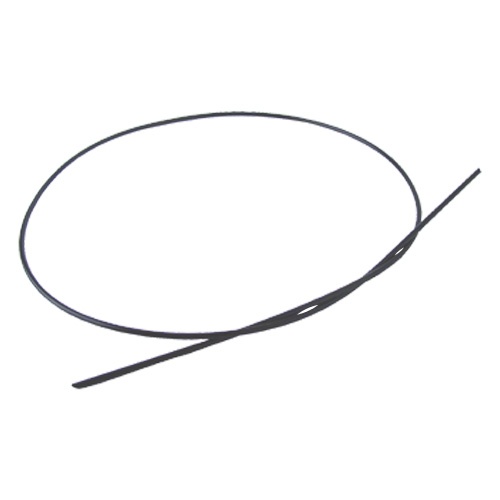
Kapillarschlauch, 1 m, 1 Stk.
Kapillarschlauch, 1 m, 1 Stk.
Brand: # Keine Marke #
Category: Hardware > Plumbing > Plumbing Fixture Hardware & Parts > Drain Components > Drain Rods